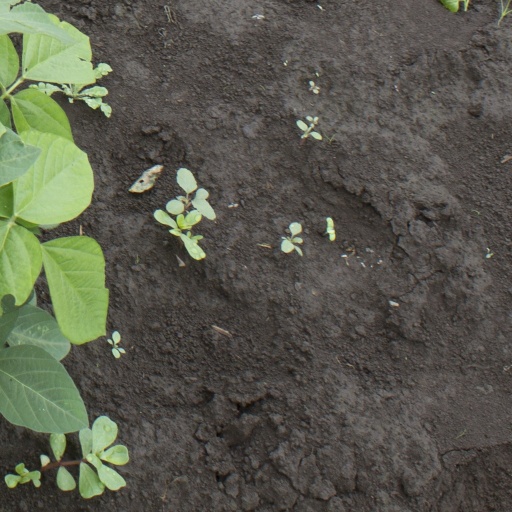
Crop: soybean